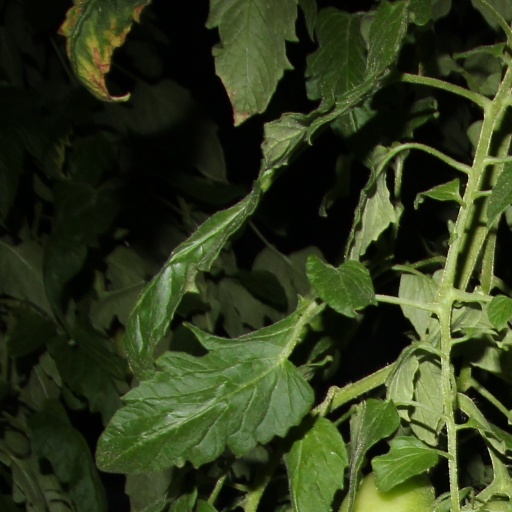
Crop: tomato